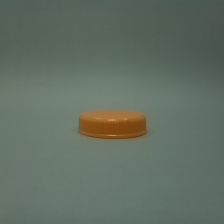
Color: red/orange/pink/fuchsia/brown
Cap type: standard cap